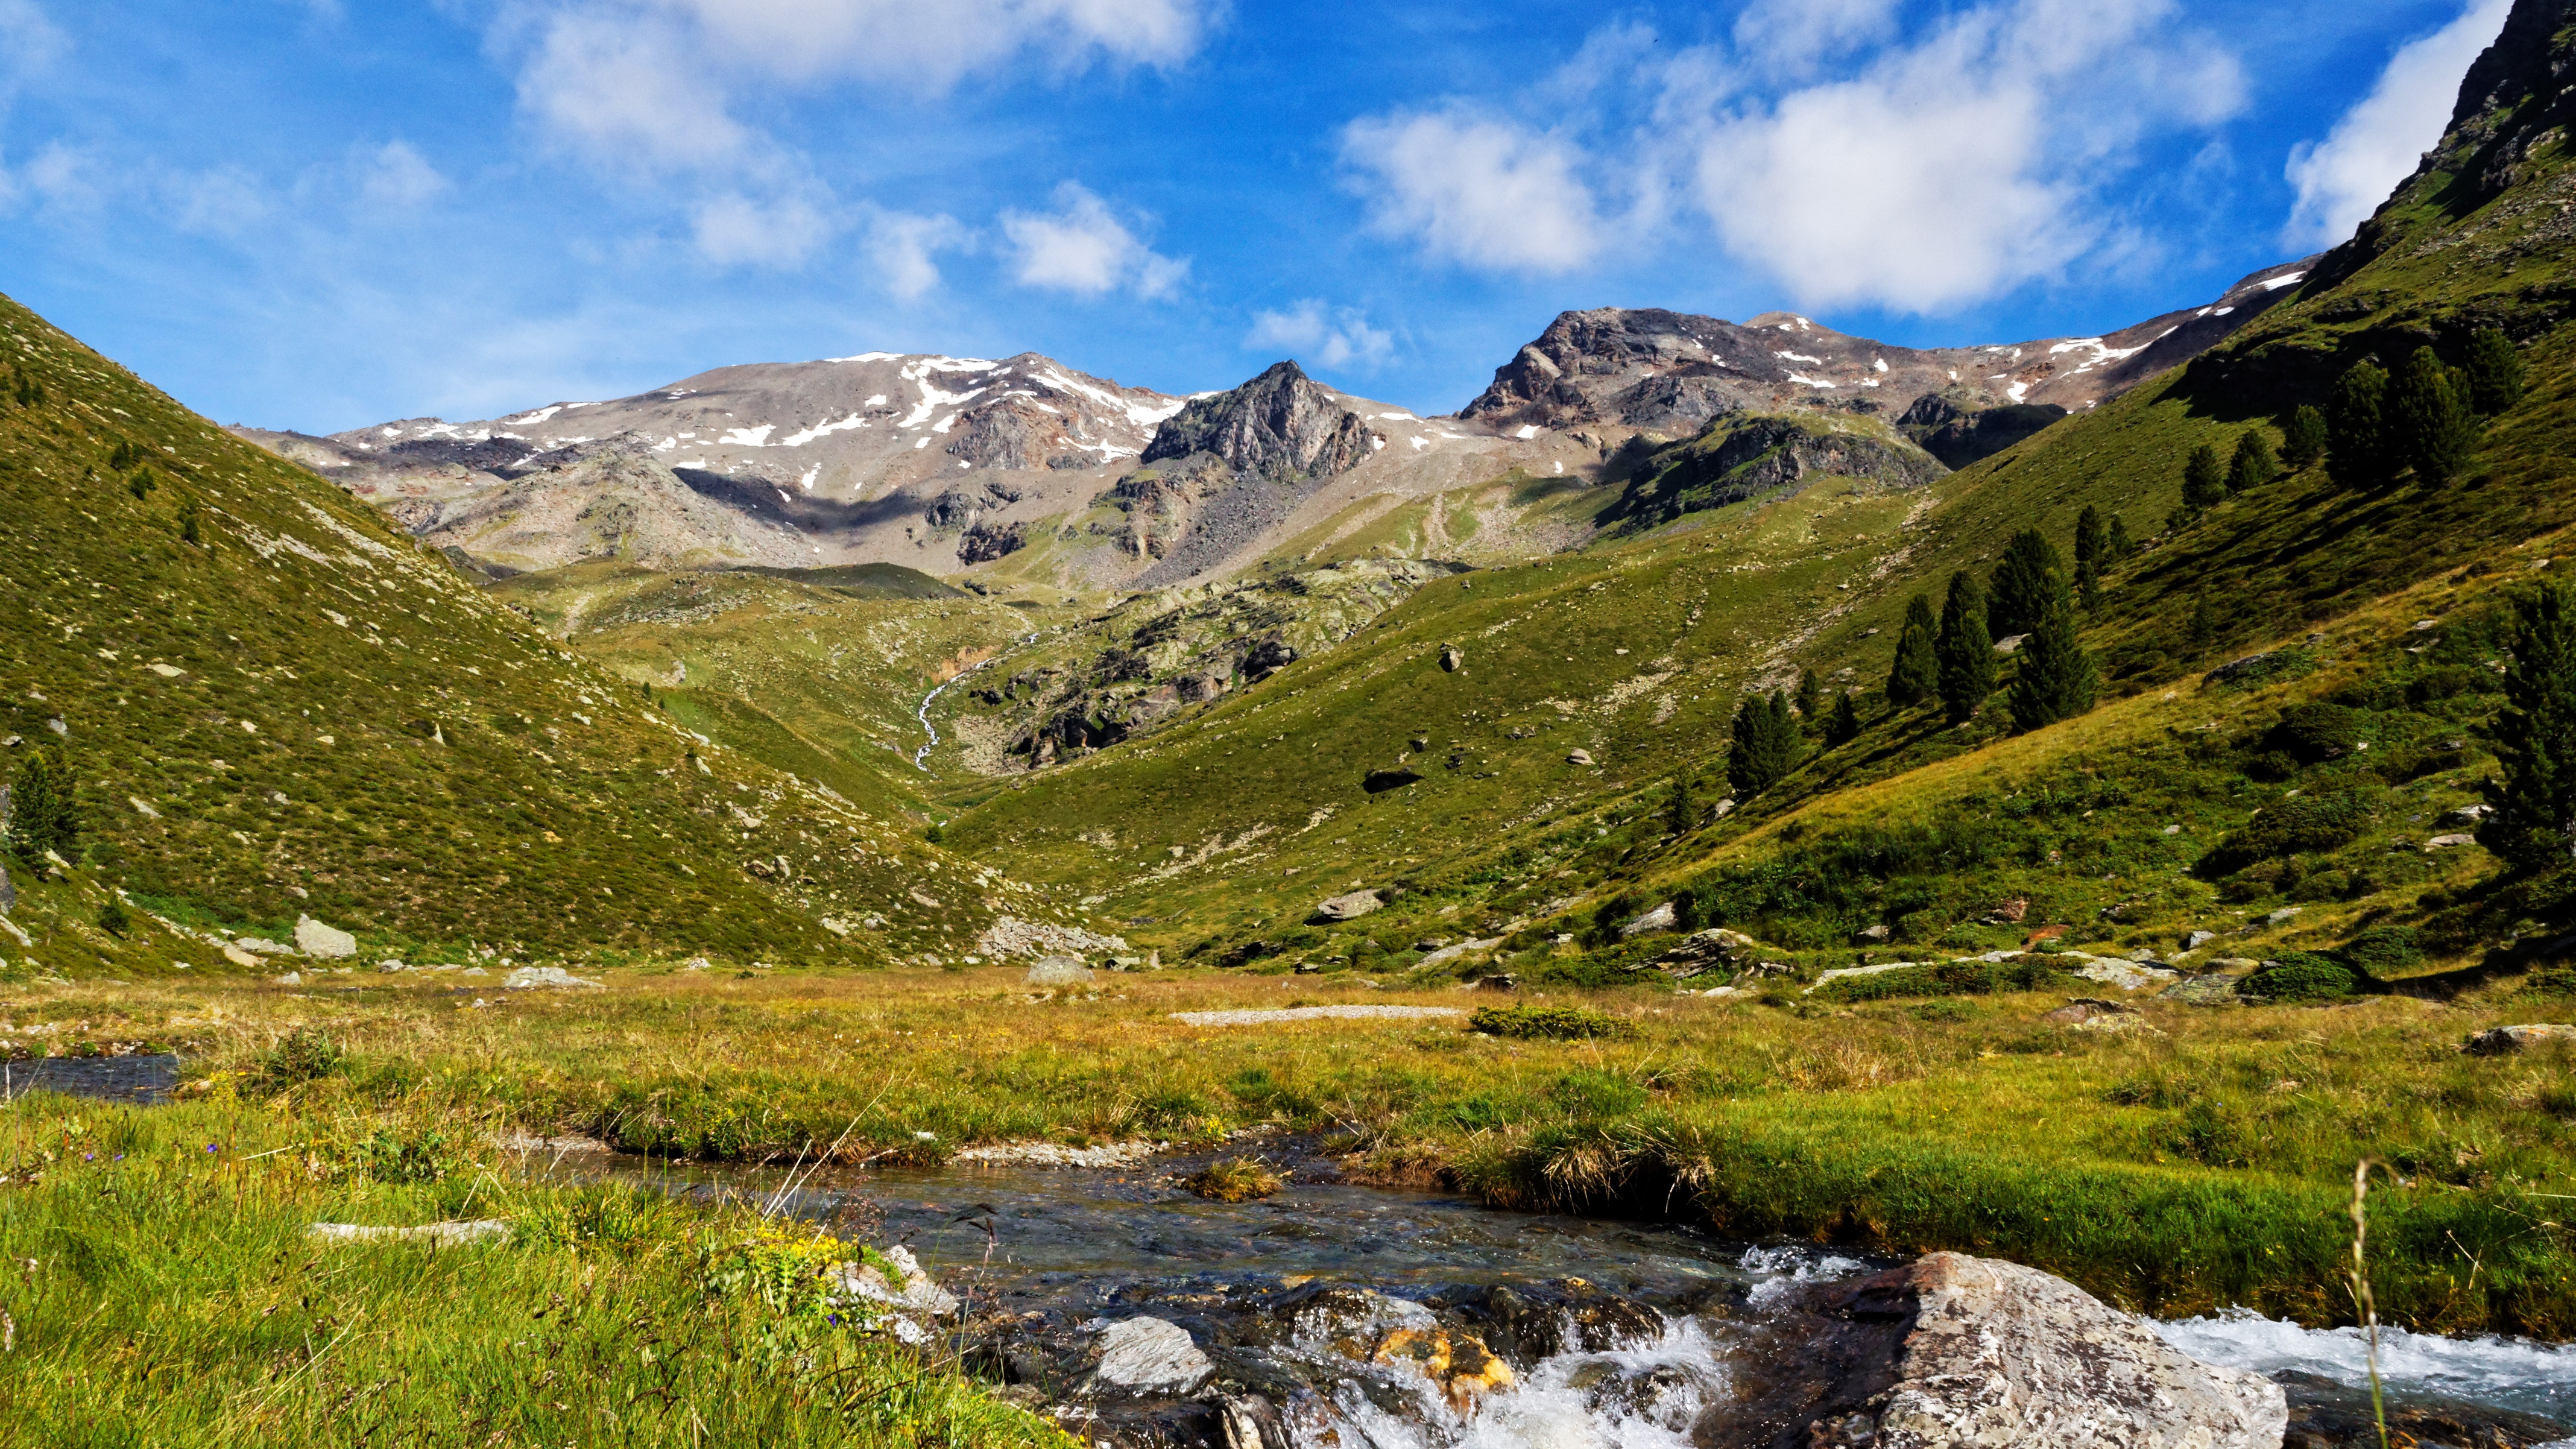
landscape, wilderness, walking, mountain, hiking, trail, meadow, lake, adventure, valley, mountain range, stream, italy, alpine, highland, ridge, mountain landscape, mountains, alps, backpacking, plateau, fell, loch, moraine, landform, tarn, mountain pass, pedertal, geographical feature, mountainous landforms